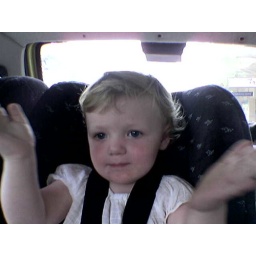
Luca in her car seat not looking too happy.